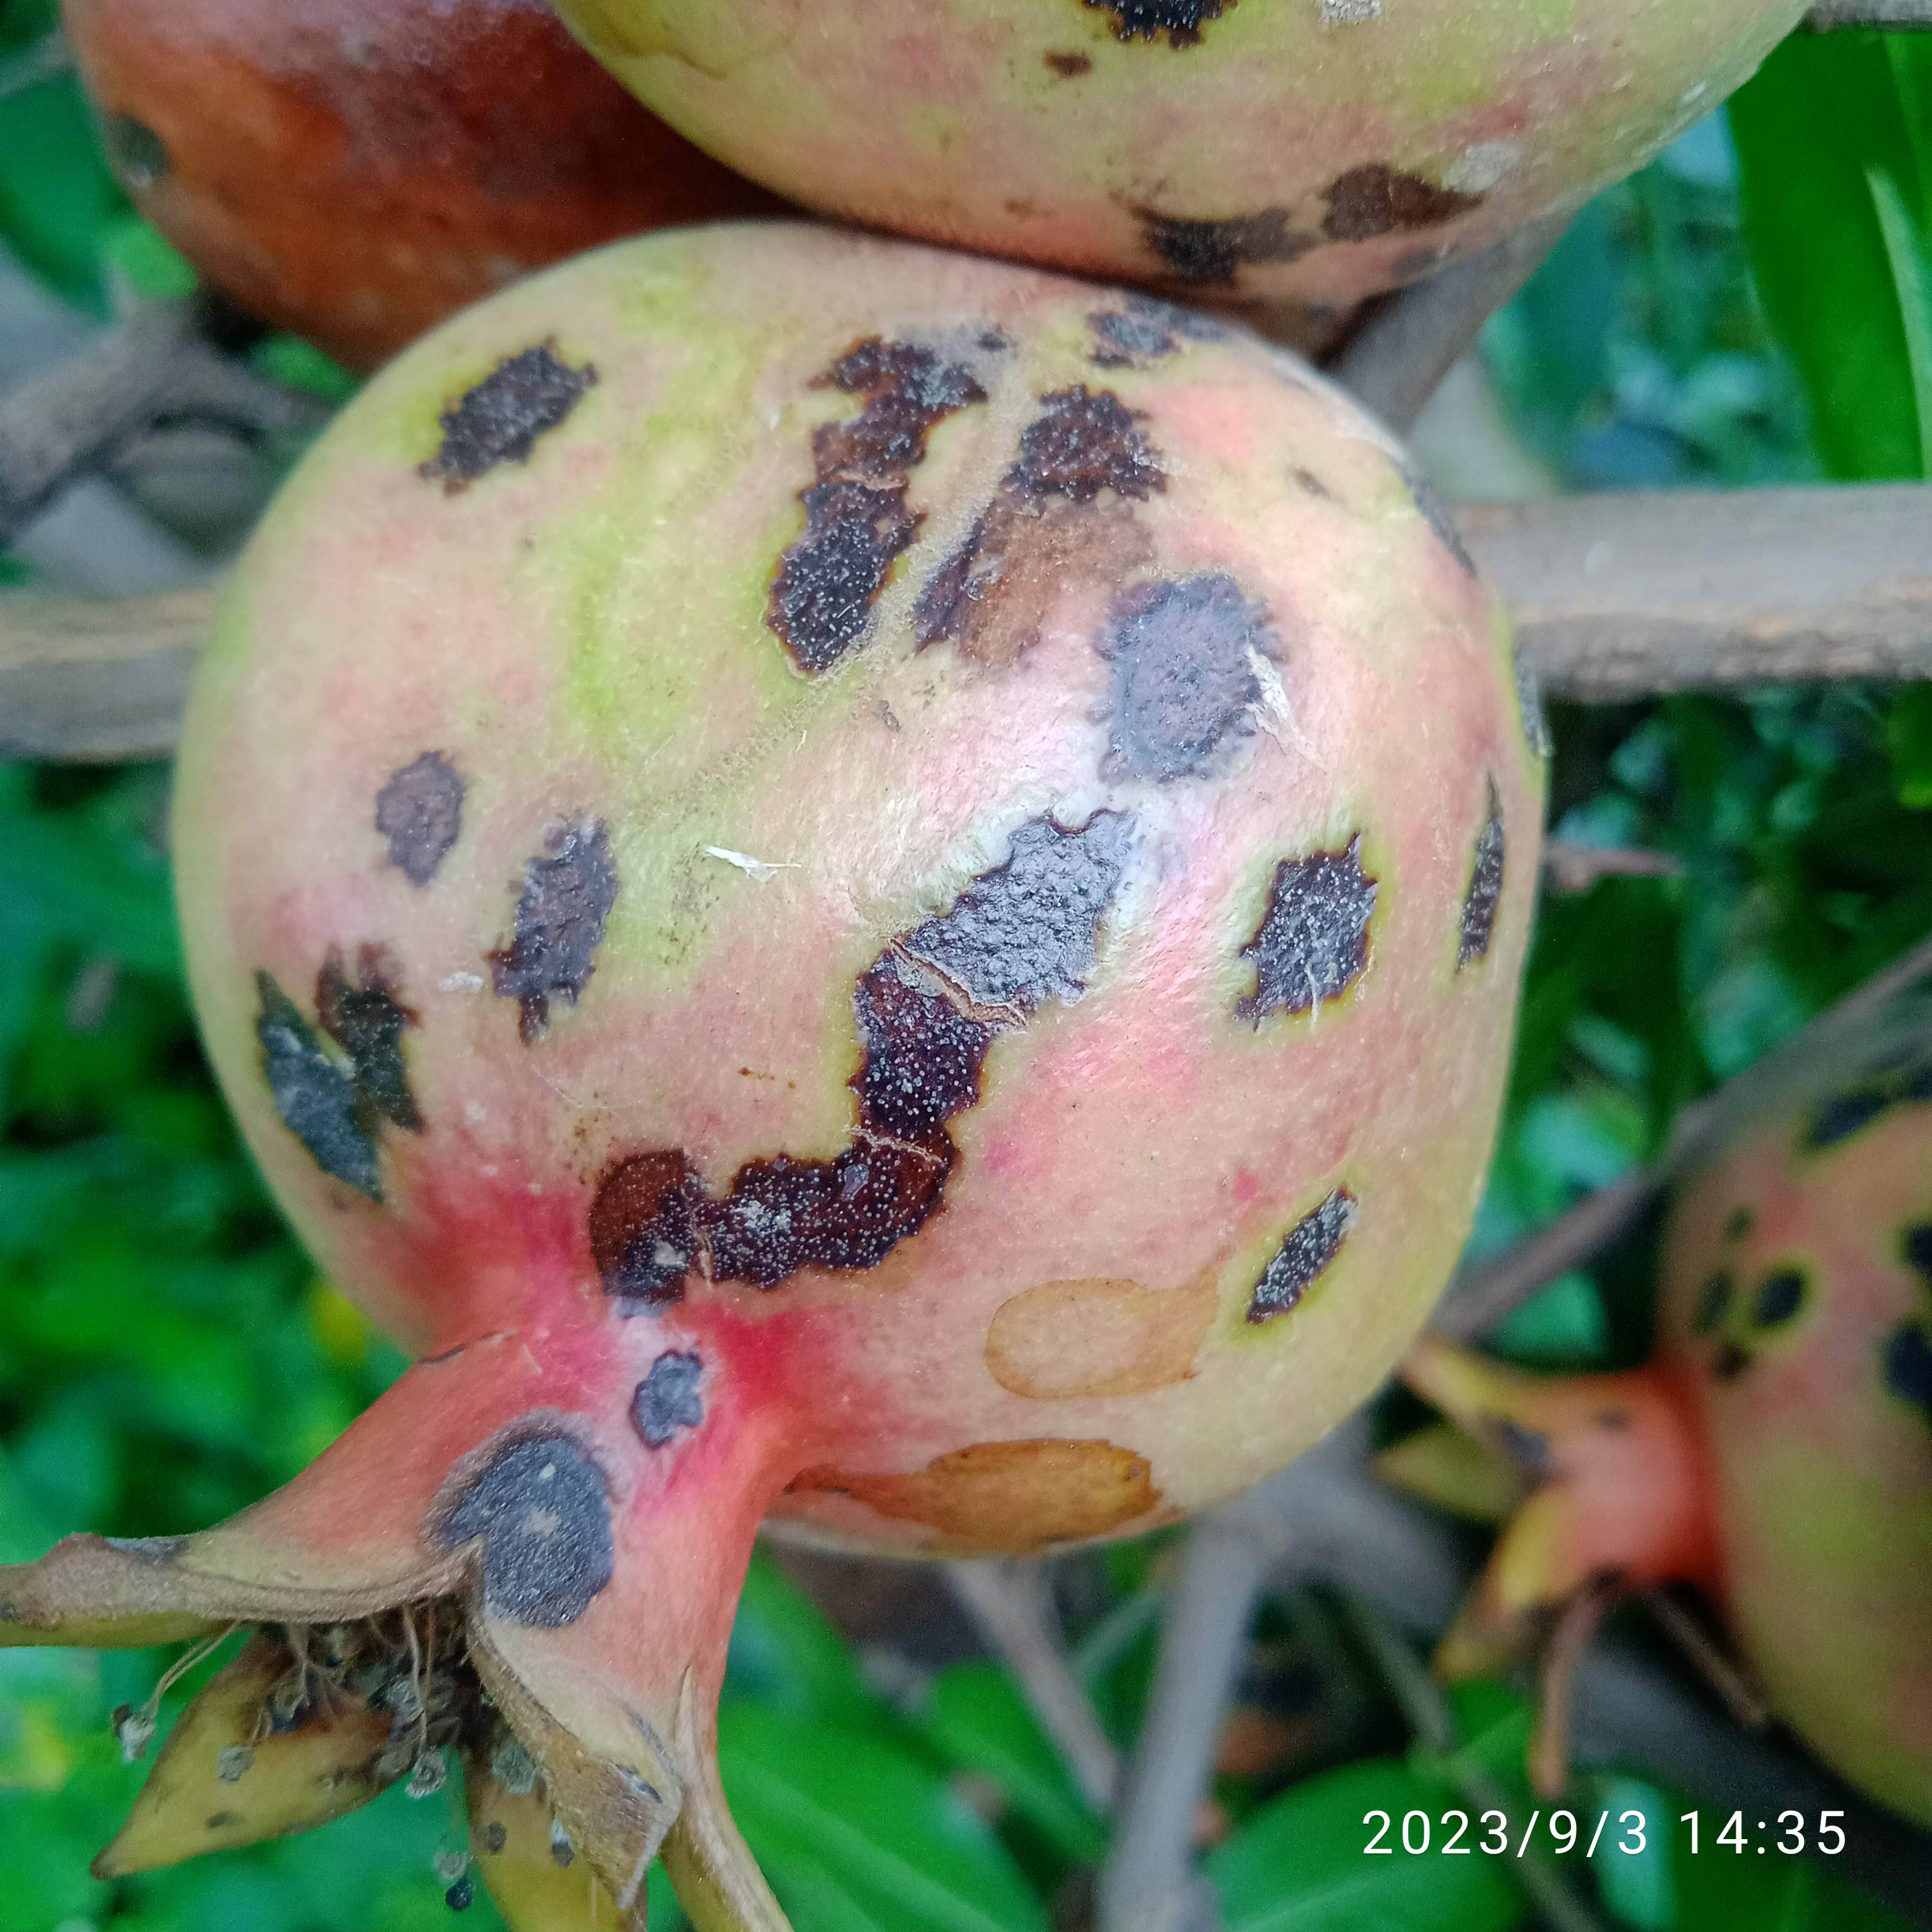
Label: Anthracnose